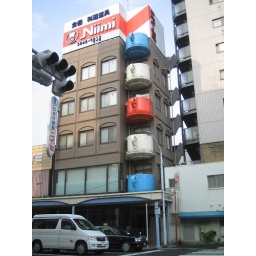
delightful coffee cup balcony in tokyo's kitchen supply neighborhood